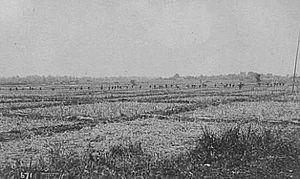
Antonio Narciso Luna de San Pedro y Novicio Ancheta en espagnol : [anˈtonjo ˈluna], né le 29 octobre 1866 et mort le 5 juin 1899, est un général de l'armée philippine qui a combattu dans la guerre américano-philippine.